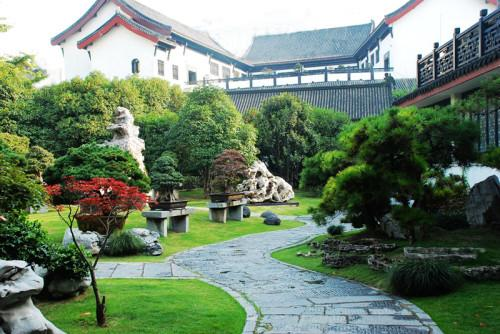
地标名称：武汉中华奇石馆
所在城市：武汉市·汉阳区